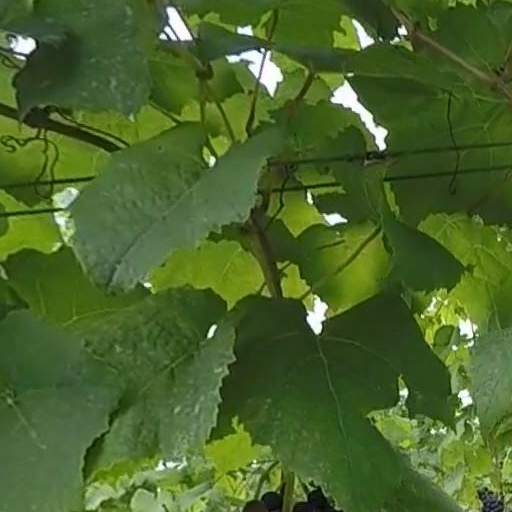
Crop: grape